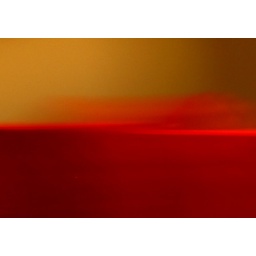
This is a red shopping bag against a white wall....For: Photography in 100 Words by David ClarkWord #1&amp;quot; Abstract